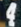
Number: 4